Jean-Baptiste Chappe d'Auteroche

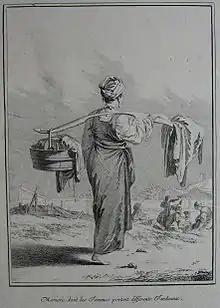
One of the illustrations from Chappe's "Voyage en Sibérie", an engraving of a Russian peasant woman by Jean-Baptiste Le Prince.

Chappe was chosen to go to Tobolsk in Siberia to observe the transit of Venus expected for 6 June 1761. The trip was arduous and Chappe arrived in Tobolsk with little time to spare, although he was able to observe the lunar eclipse of 18 May, which enabled him to calculate the longitude of Tobolsk. The spring floods of the Tobol and Irtysh rivers had been particularly severe that year, and some of the local peasants blamed the foreigner with his strange equipment who was "messing with the Sun": Chappe had to be protected by a cordon of armed Cossacks to make his observations. Fortunately, the weather conditions were excellent, and Chappe was able to observe the entire transit. He published his results from Saint Petersburg ("Mémoire du passage de Vénus sur le soleil, avec des observations sur l'astronomie et la déclinaison de la boussole faites à Tobolsk, en Sibérie"), and didn't return to France until 1763.